Rhode Island School of Design Museum

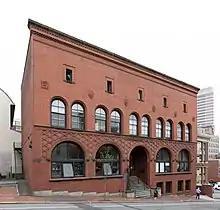
The Waterman Building (1893) was the first home of the RISD Museum, and still houses one of its galleries. The west portal of the East Side Trolley Tunnel opens immediately downslope of the right side of the building.

The RISD Museum was an integral part of the college from the inception of both in 1877. It serves as an art museum open to the public and a teaching facility for RISD students.